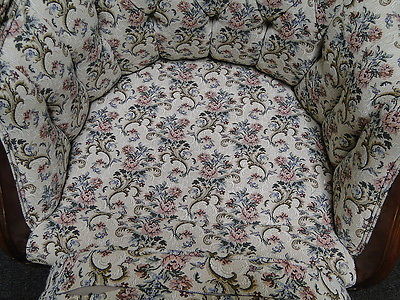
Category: chair